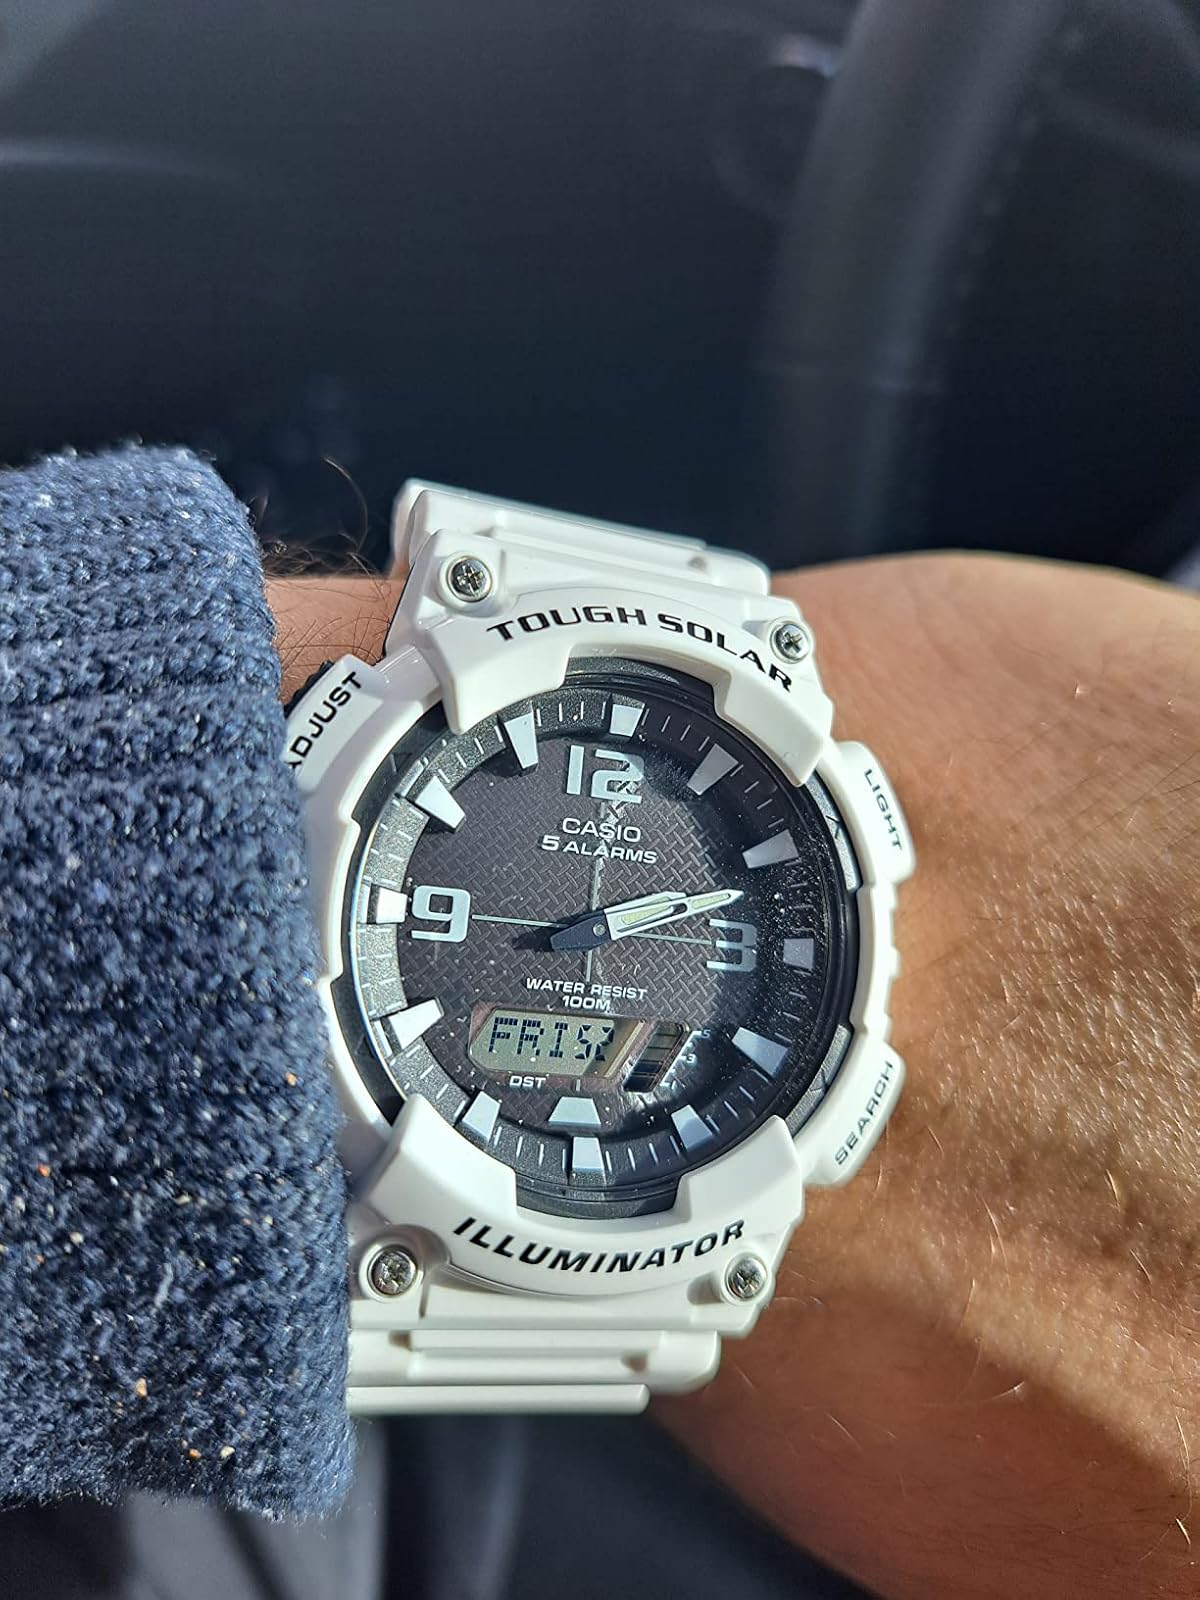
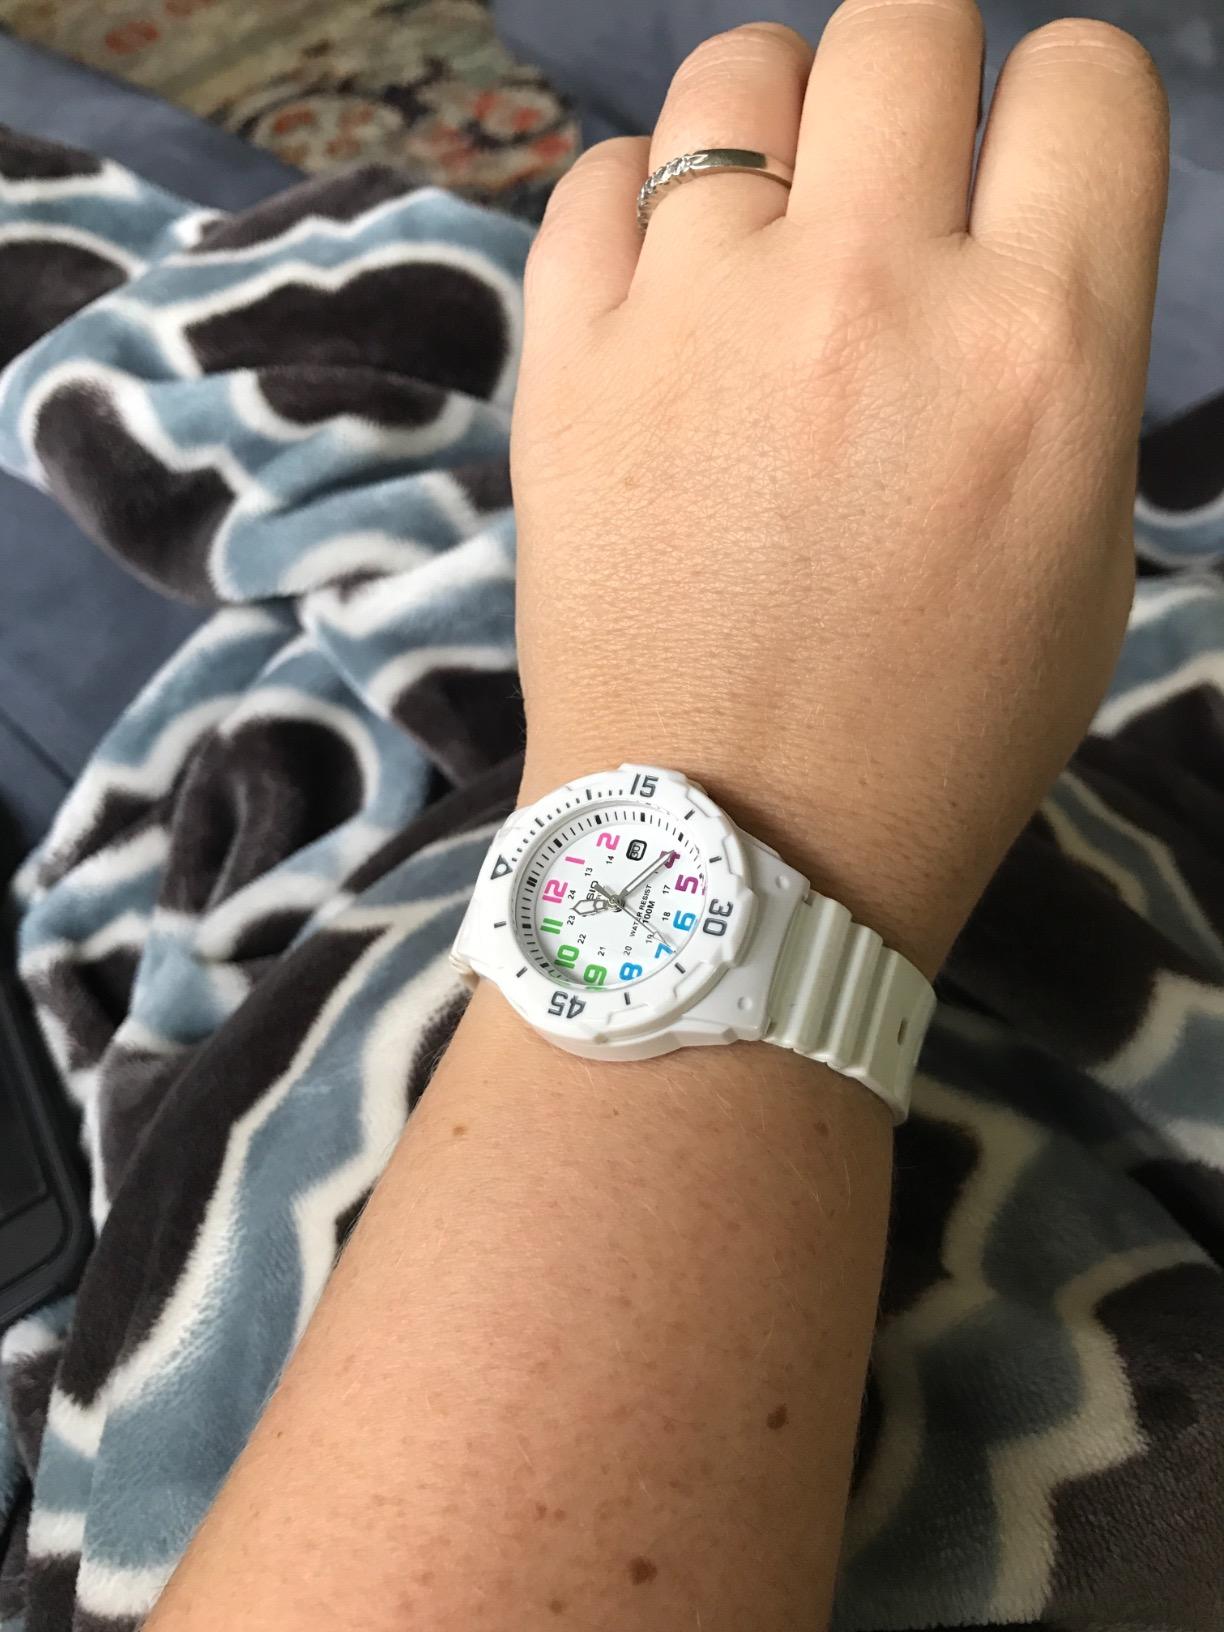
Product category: accessories_watch
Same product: no